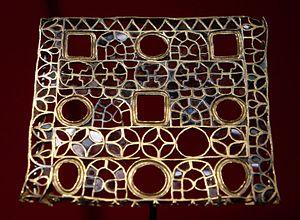
Cet article présente l'histoire de l'orfèvrerie en France. Sa limitation géographique est le territoire français actuel.